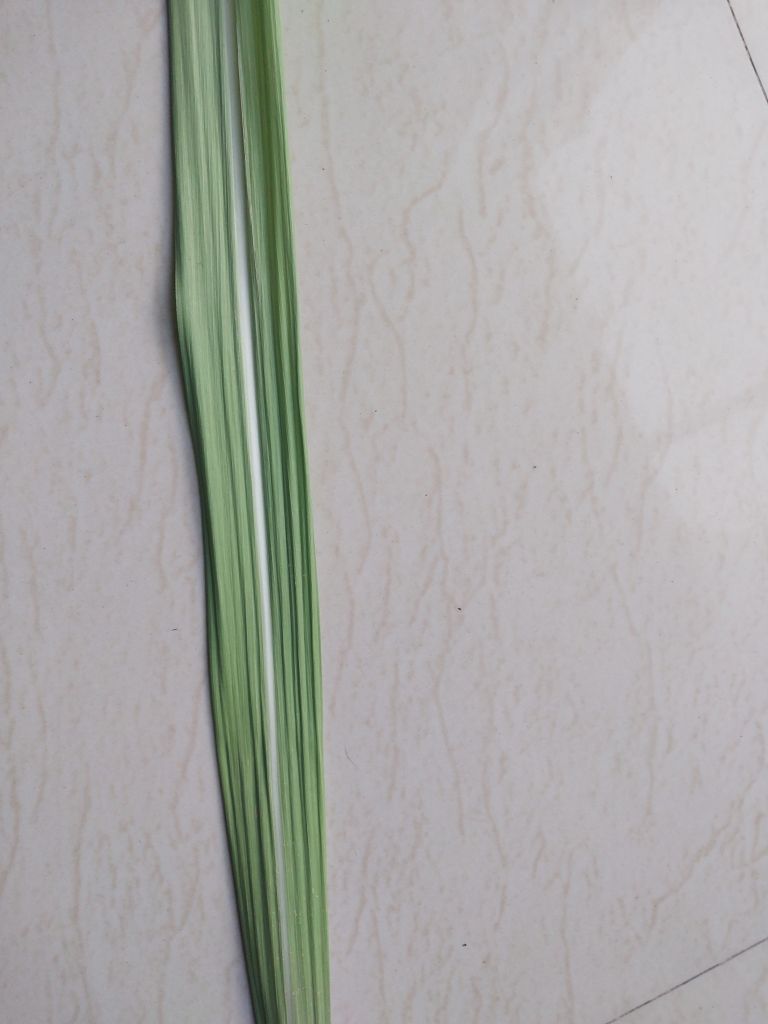
Label: Viral Disease